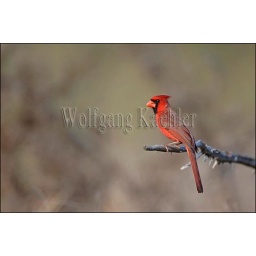
Usa, texas, hill country near hunt, northern cardinal, male in tree